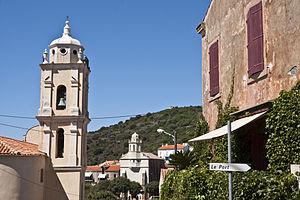
Corse, Cargèse, vue des deux églises de la ville